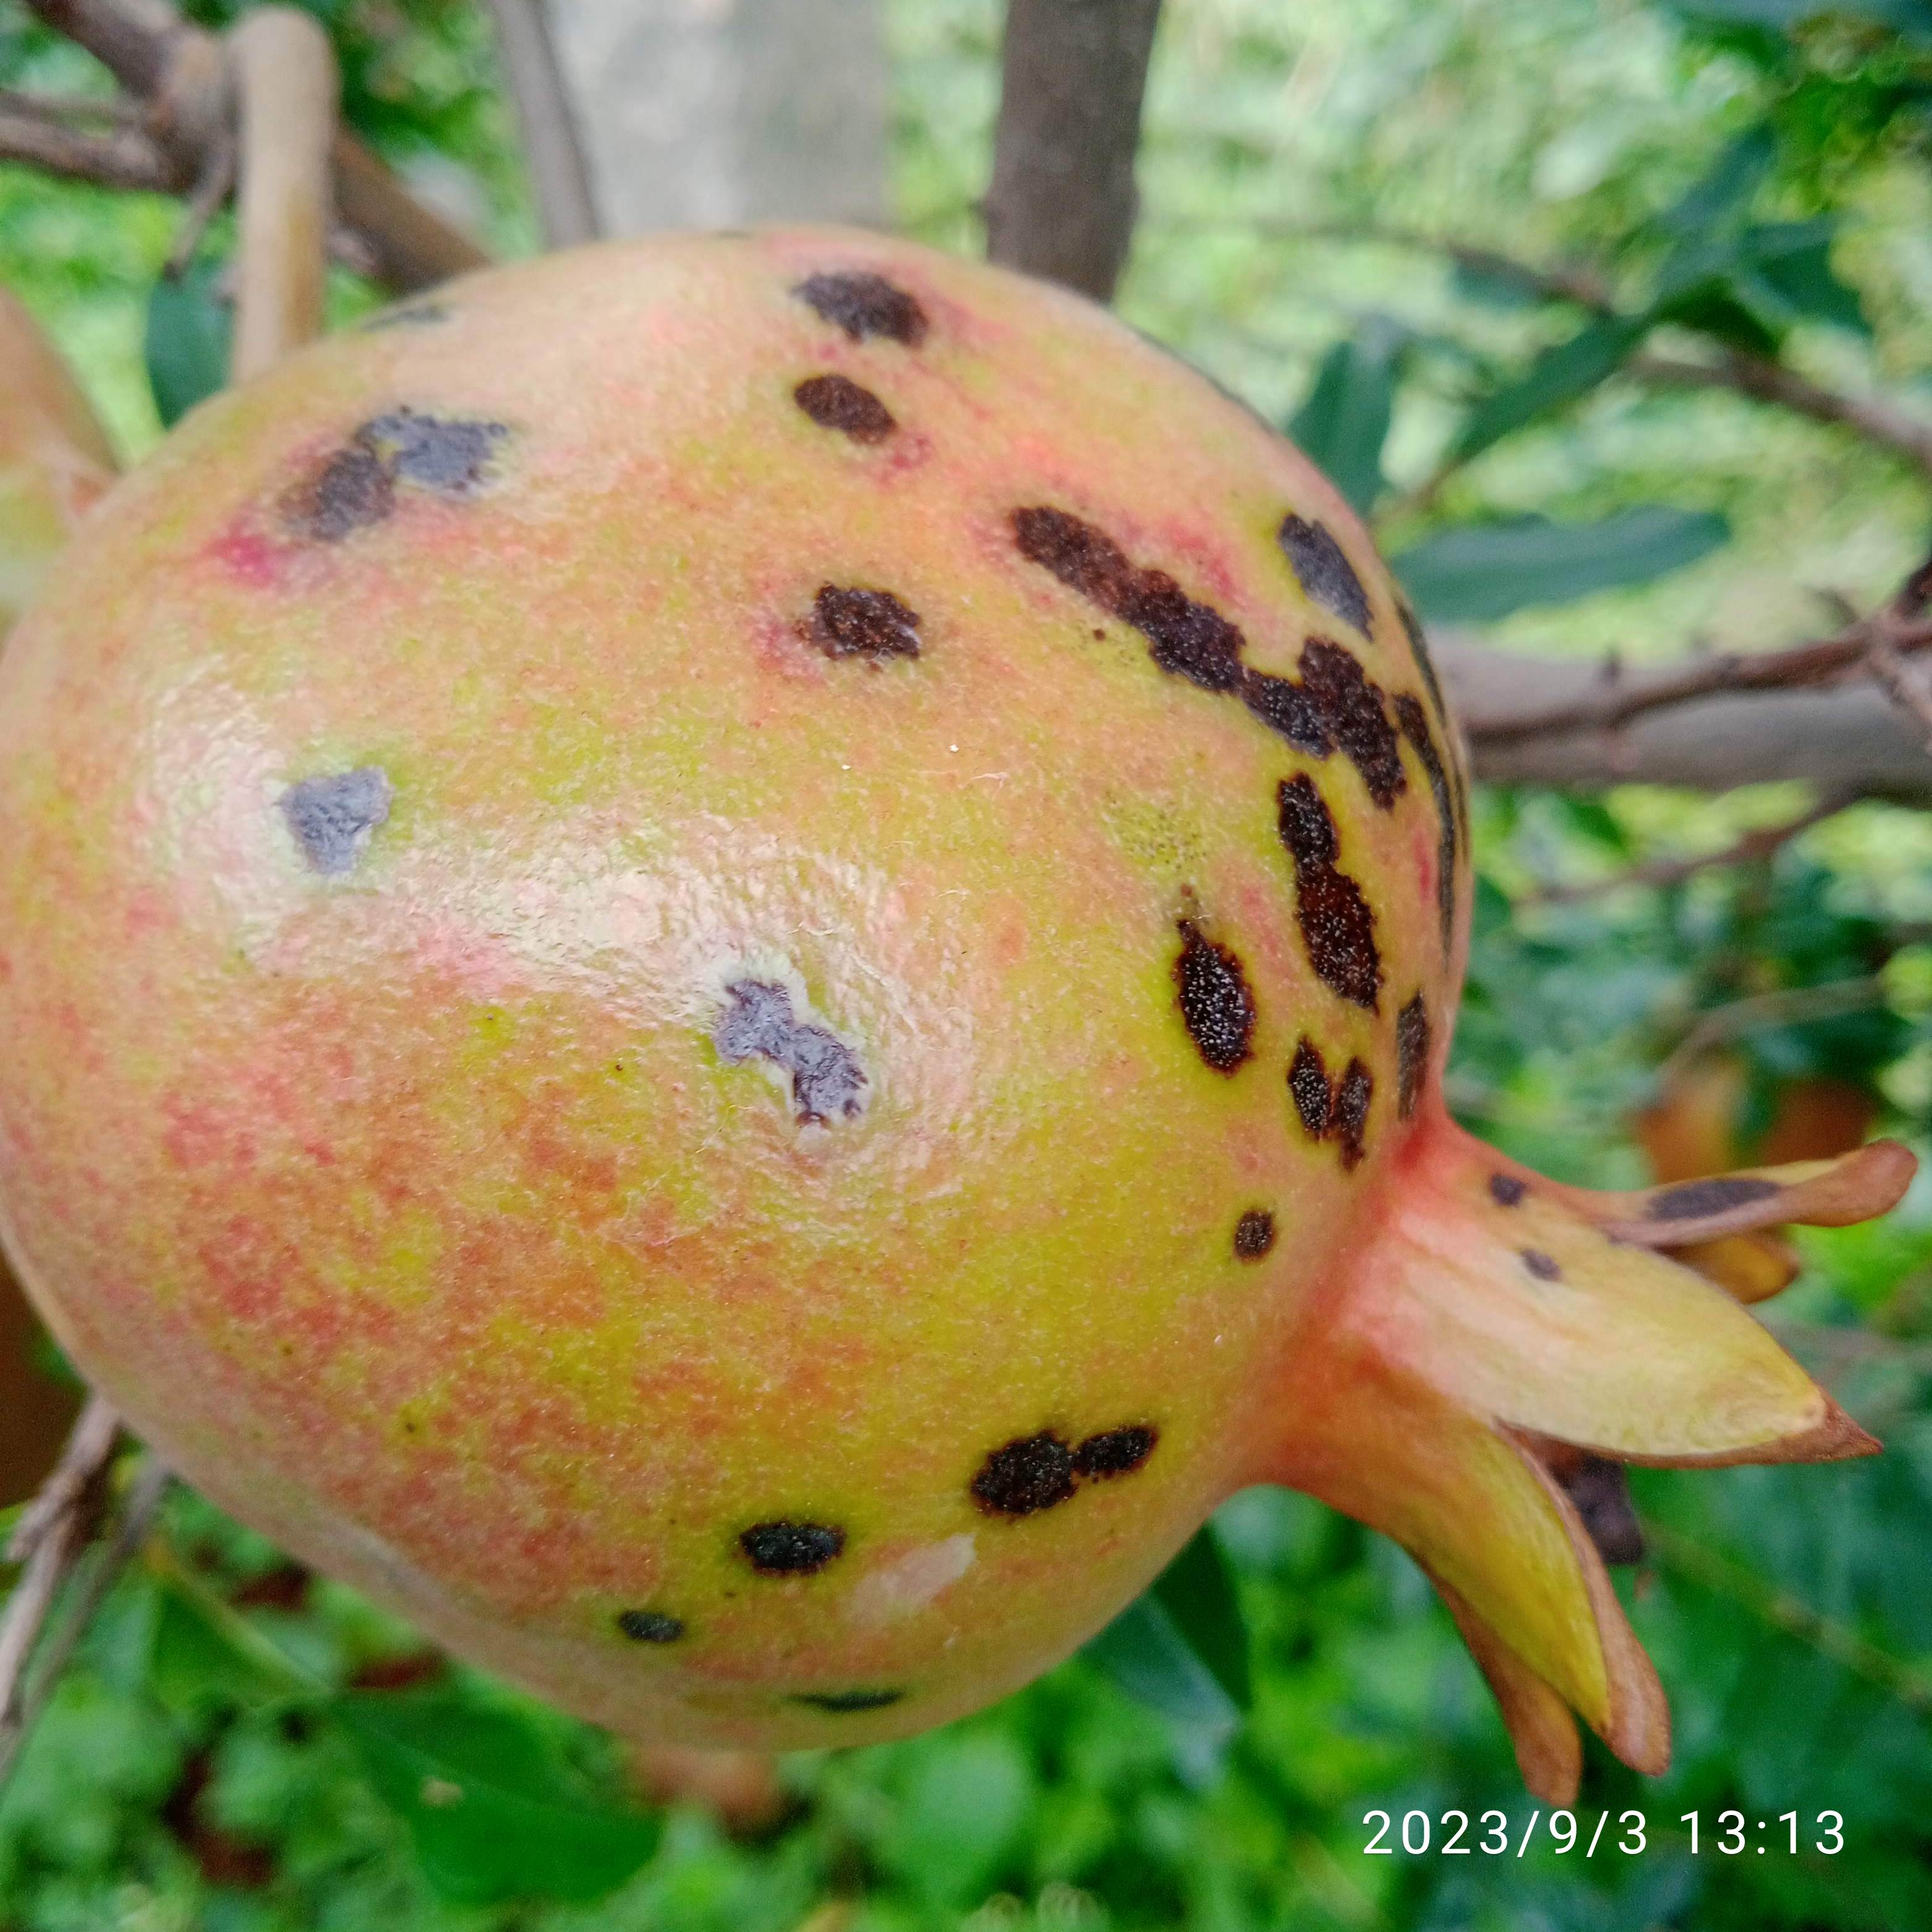
Label: Anthracnose